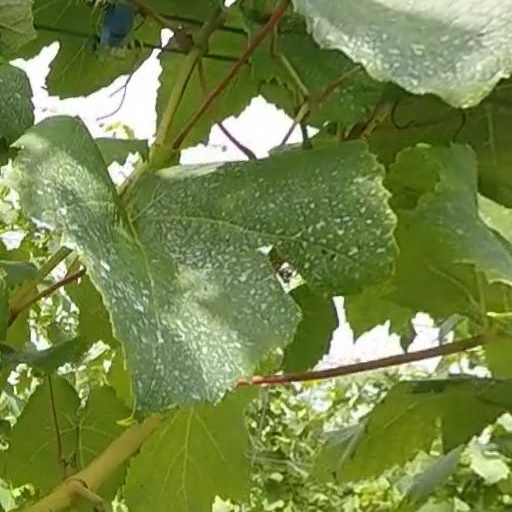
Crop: grape